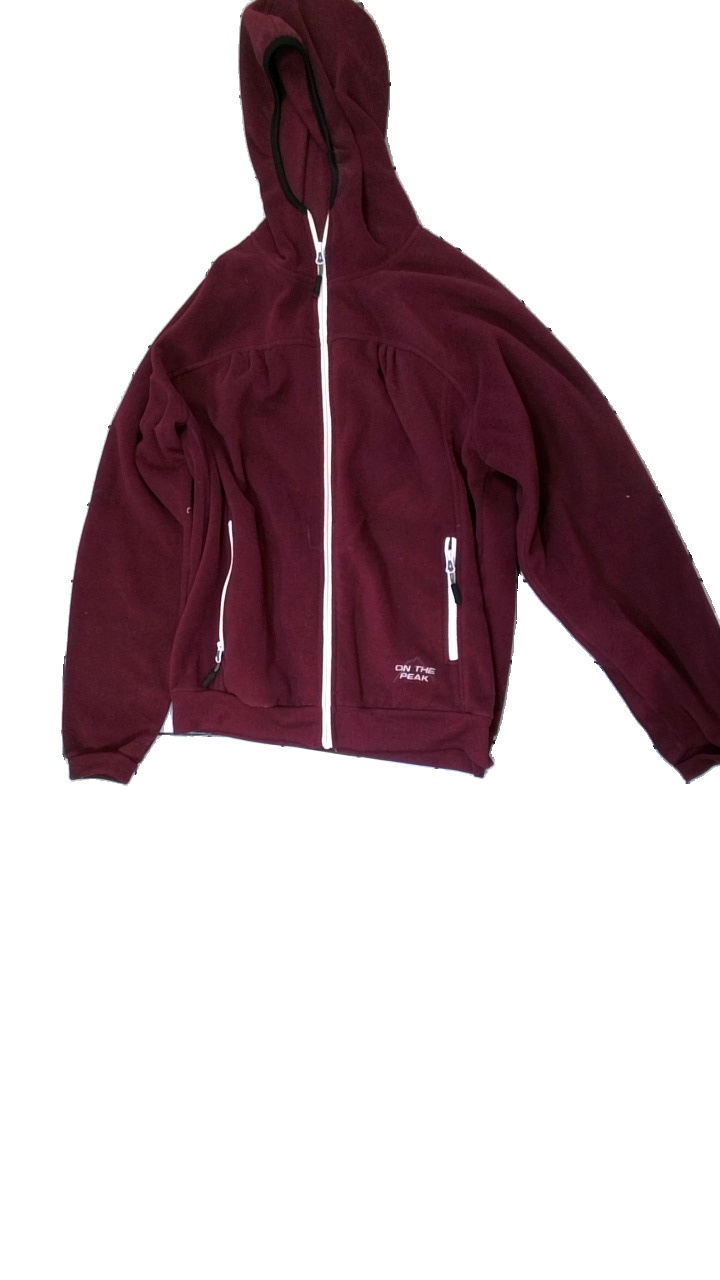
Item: Hoodie (Ladies)
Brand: On The Peak
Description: purple sweater with zipper
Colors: Purple
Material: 92% Polyester 8% Cont?
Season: All
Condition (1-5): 2
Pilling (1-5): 2
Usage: Export
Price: <50